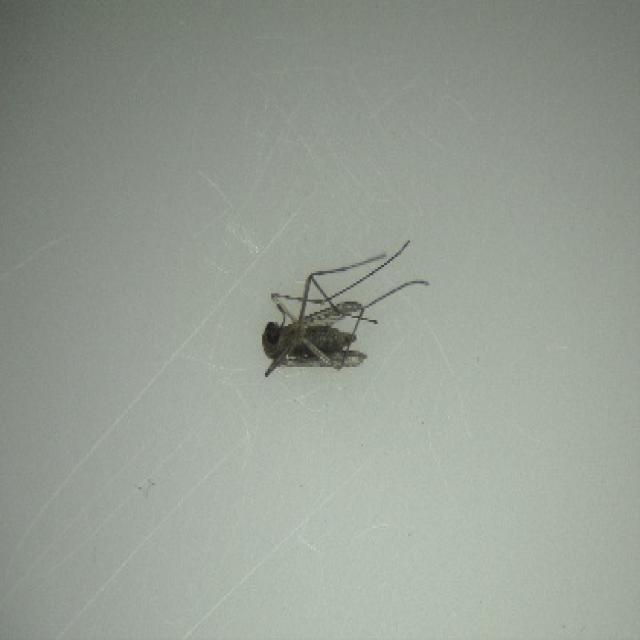
Species: culex_tritaeniorhynchus